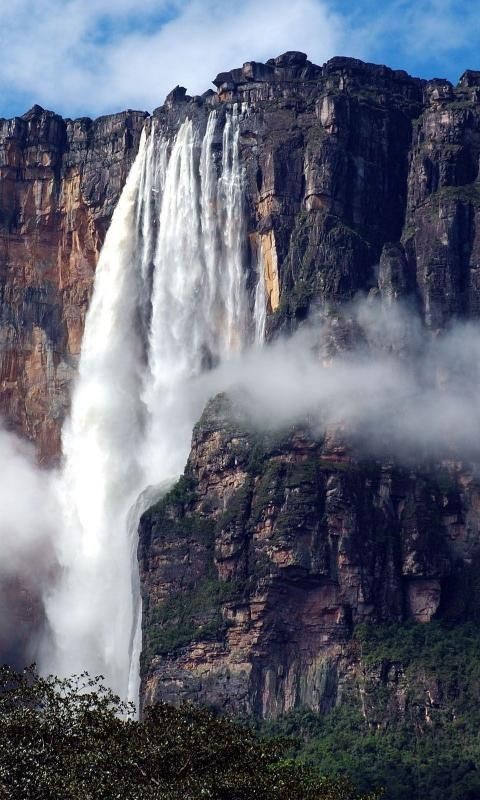
Landmark: Angel Falls